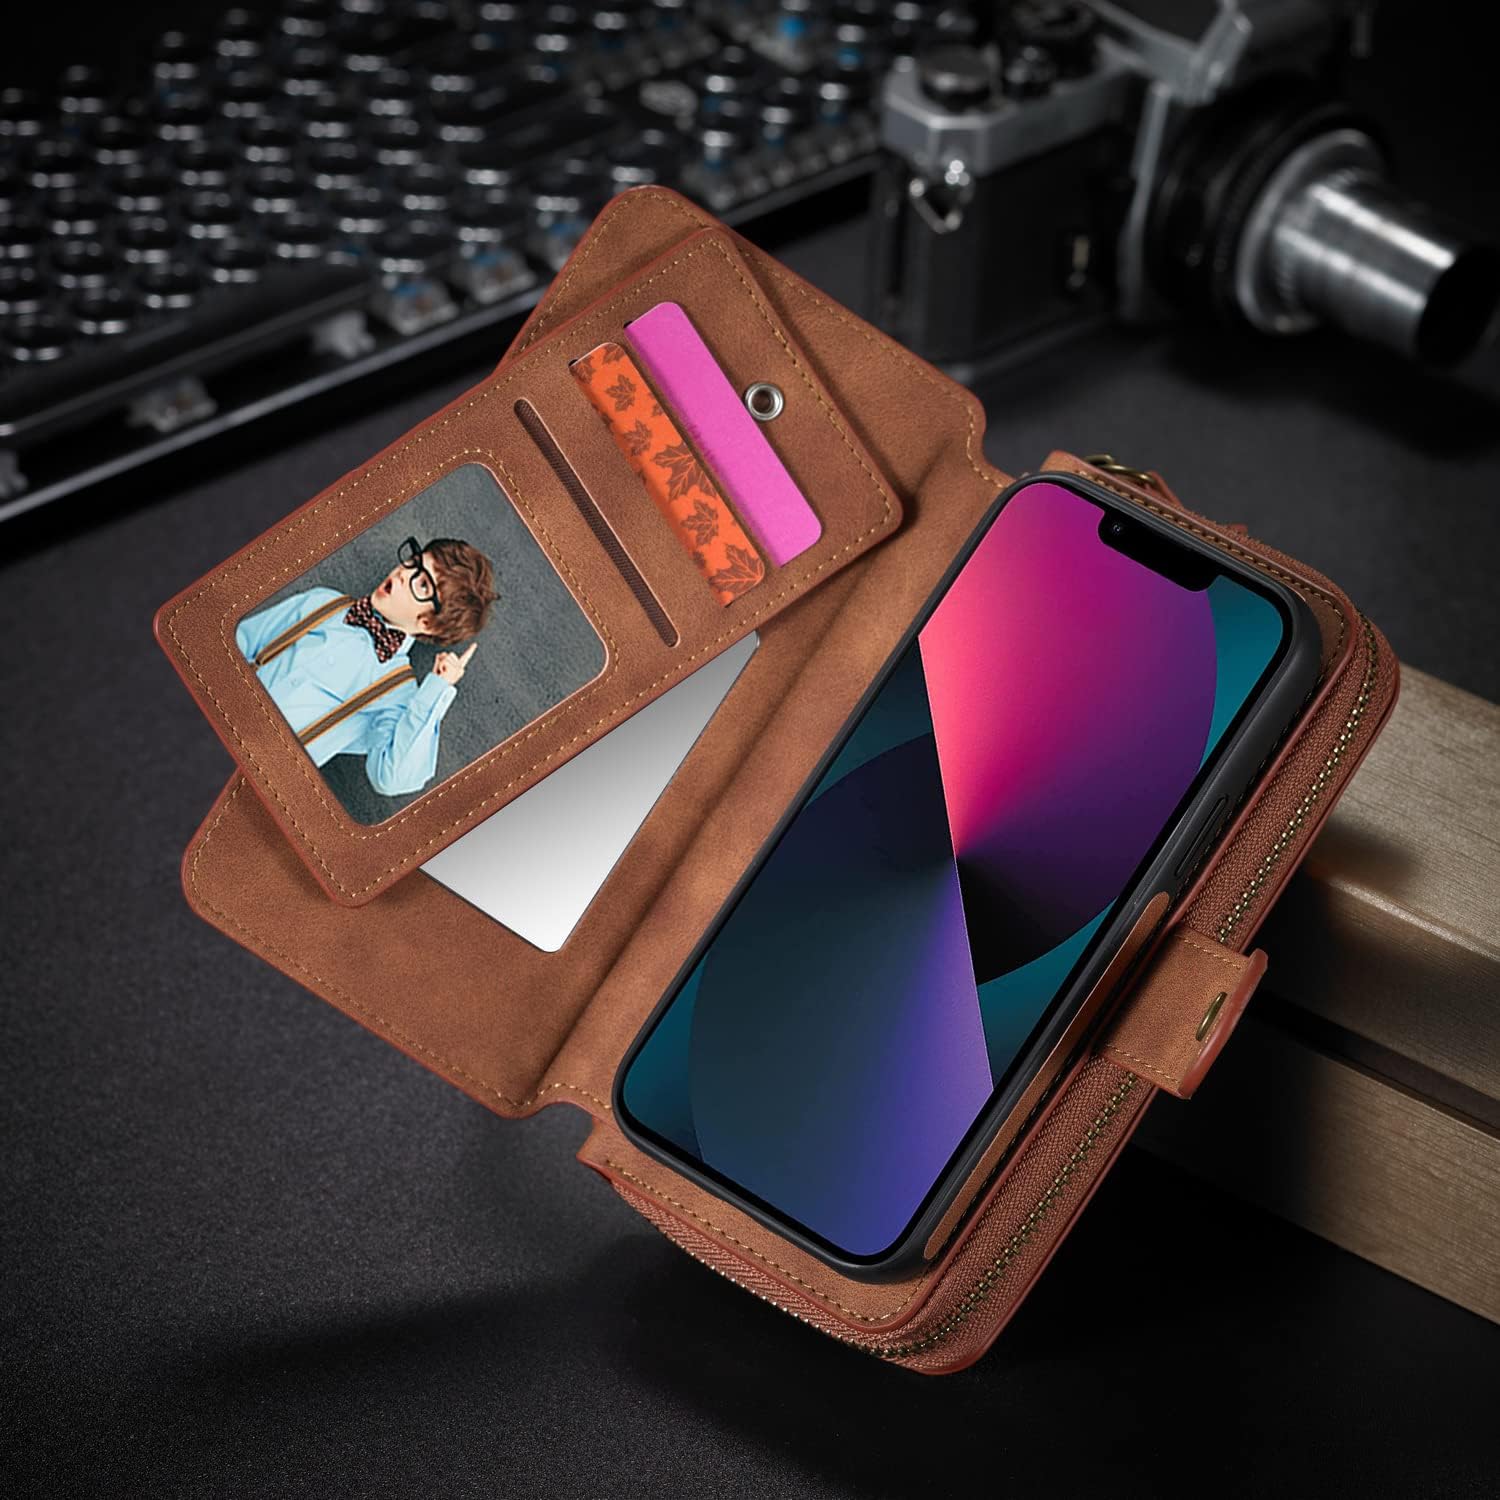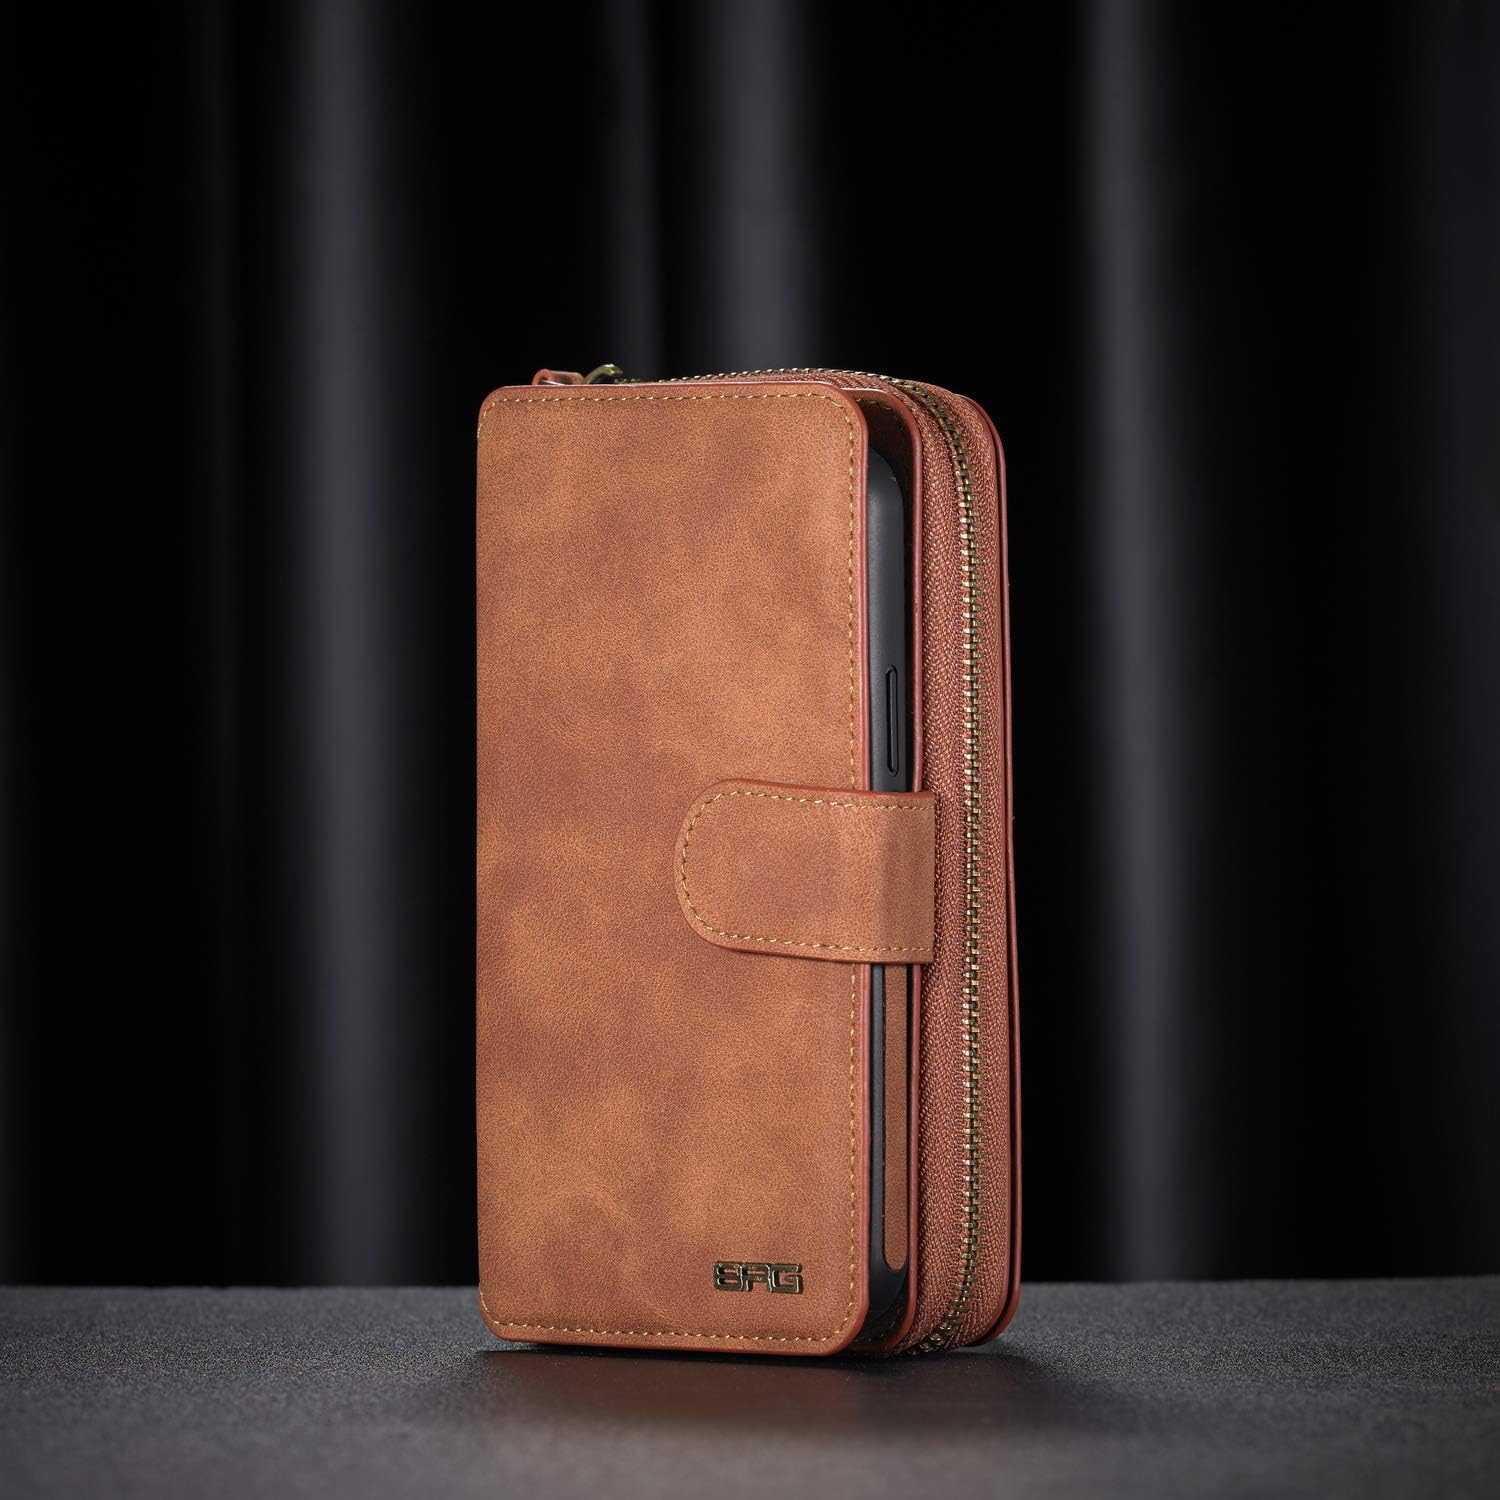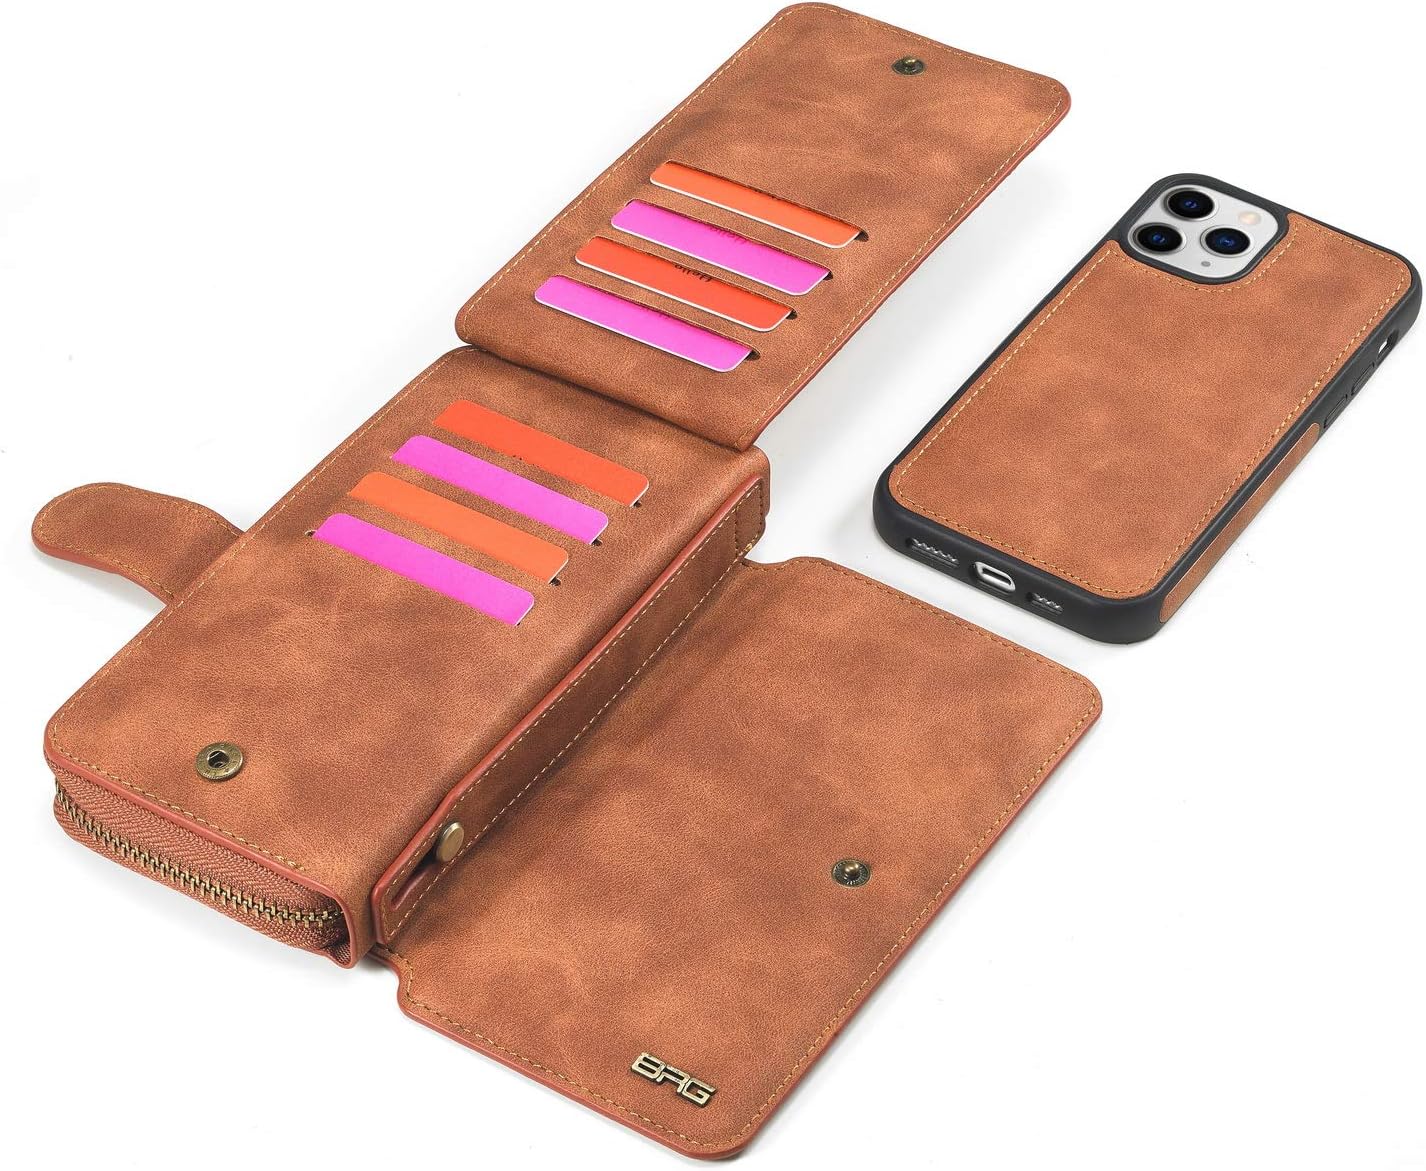
Urvoix Wallet Case for iPhone 13 Pro, Premium Leather Zipper Flip Cover with Strap, Detachable Removable Magnetic Case with Card Holder Phone Case for iPhone 13 Pro(6.1-inch Display), Brown
Category: Cell Phones & Accessories
Only Fit for iPhone 13 Pro, 6.1"" Display Crafted from durable leather that is both scratch-resistant and dirt-resistant. A snap button to close the entire case to provide double safety.  Perfect combination of purse and mobile phone case, and large capacity allow you to place the necessary credit cards, cash and other small gadgets. Precise cut-outs to easily access to all buttons, ports and cameras without removing the case. Keep your phone anti scratch/slip. Just contact us for an appropriate solution if you got any dissatisfaction with this item. We are always here for help.
Features: Case for iPhone 13 Pro (6.1 inches Display) - Vintage premium leather designed for Women, Girls and Teens of all ages. | Separatable - Magnetic inner slim case can be used for single carrying. Or you may grab the wallet leather cover by hand strap for convenient carrying. | Provide Full Protection - All around TPU shell with durable and shock absorbing cover; Smooth leather material makes comfortable to touch and grip. | Large Capacity Wallet - Zipper closure makes sure all your money and personal staffs stay inside securely; Multiple card slots for placing credit cards, cash, coins, photo, ID, etc. | Build-in Cosmetic Mirror - Beyond a wallet case, there is a mirror behind the window slot, just swivel the card holder for surprise! (don't forget to take off the protect film)